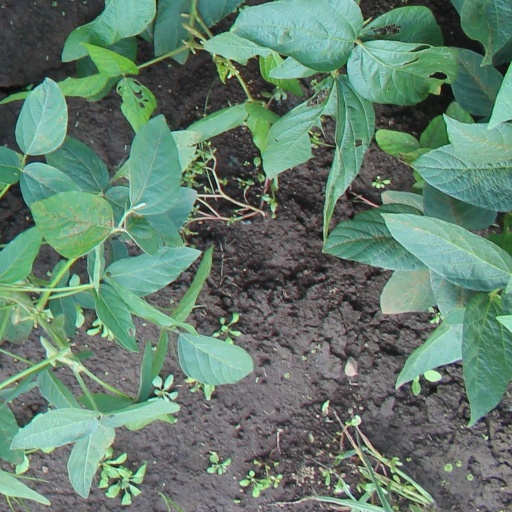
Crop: soybean